Jaroslav Nešetřil

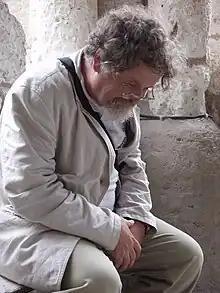
Jaroslav Nešetřil in 2006

Jaroslav Nešetřil (born 13 March 1946) is a Czech mathematician. His research areas include combinatorics (structural combinatorics, Ramsey theory), graph theory (coloring problems, sparse structures), algebra (representation of structures, categories, homomorphisms), posets (diagram and dimension problems), computer science (complexity, NP-completeness). He works at Charles University in Prague.